Mark Rolle

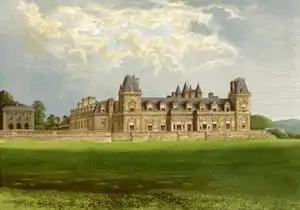
Stevenstone House, built by Hon. Mark Rolle between 1869 and 1873, and designed by Charles Barry Jr. Demolished.

Mark Rolle's most ambitious building project was his complete rebuild of Stevenstone House, in the parish of St Giles in the Wood, the most ancient seat of the Rolle family in Devon, where they became established in the 16th century. He demolished the former house on the site in 1868 and built in its place between 1869 and 1873, to the plans of Charles Barry Jr., a huge mansion in the "Franco-Italian style".